Penobscot Expedition

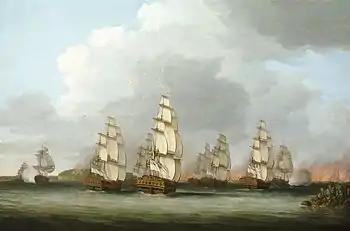
"Destruction of the American Fleet at Penobscot Bay" Dominic Serres,

The Penobscot Expedition was a 44-ship American naval armada during the Revolutionary War assembled by the Provincial Congress of the Province of Massachusetts Bay. The flotilla of 19 warships and 25 support vessels sailed from Boston on July 19, 1779, for the upper Penobscot Bay in the District of Maine carrying an expeditionary force of more than 1,000 American colonial marines (not to be confused with the Continental Marines) and militiamen. Also included was a 100-man artillery detachment under the command of Lt. Colonel Paul Revere.